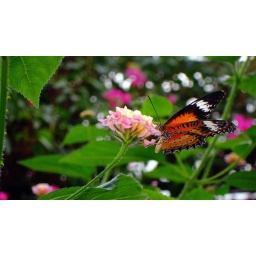
Butterfly landing on flower taken at the Conwy butterfly house in North Wales.